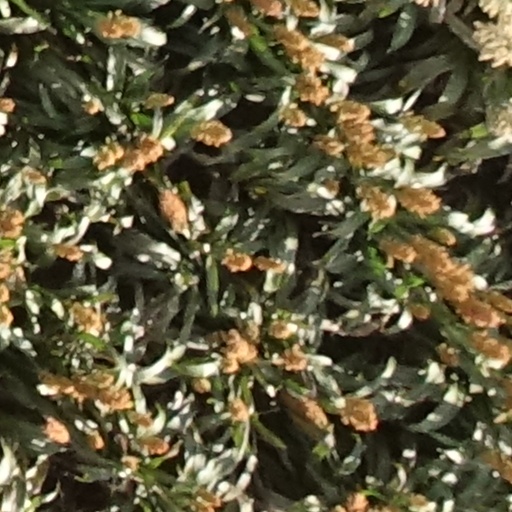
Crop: sorghum